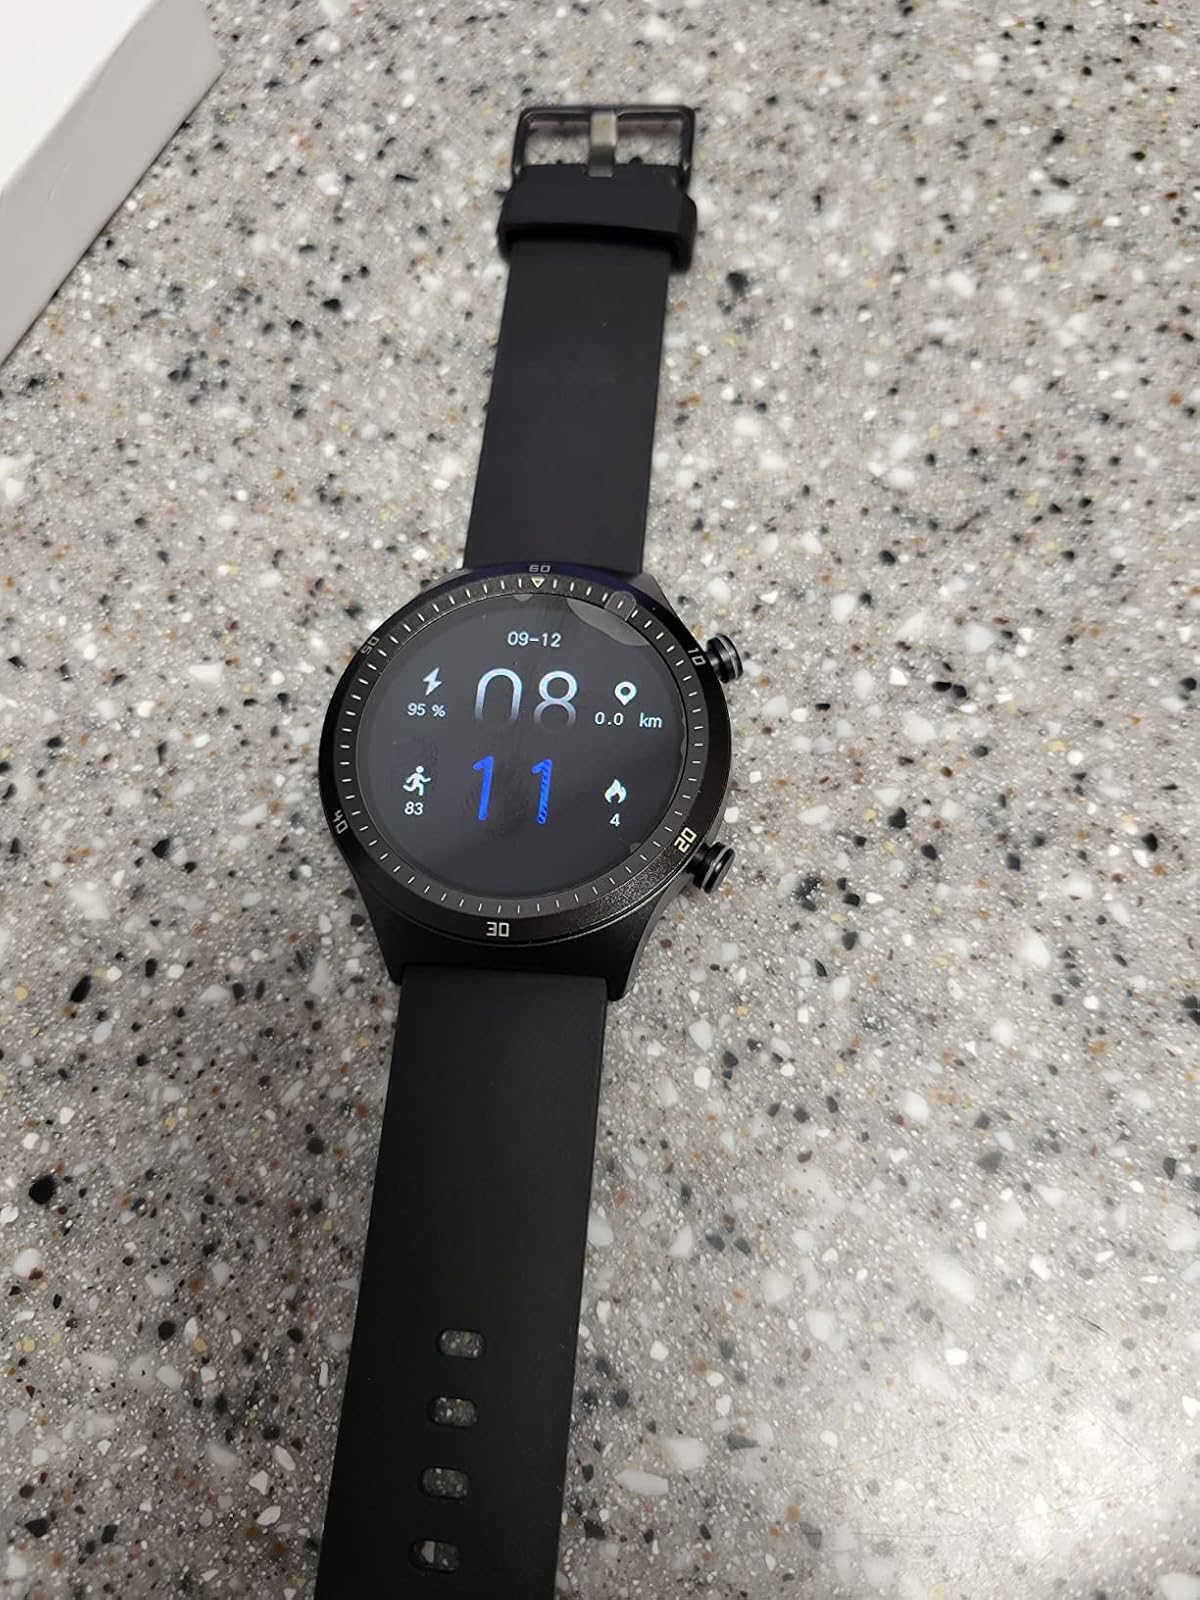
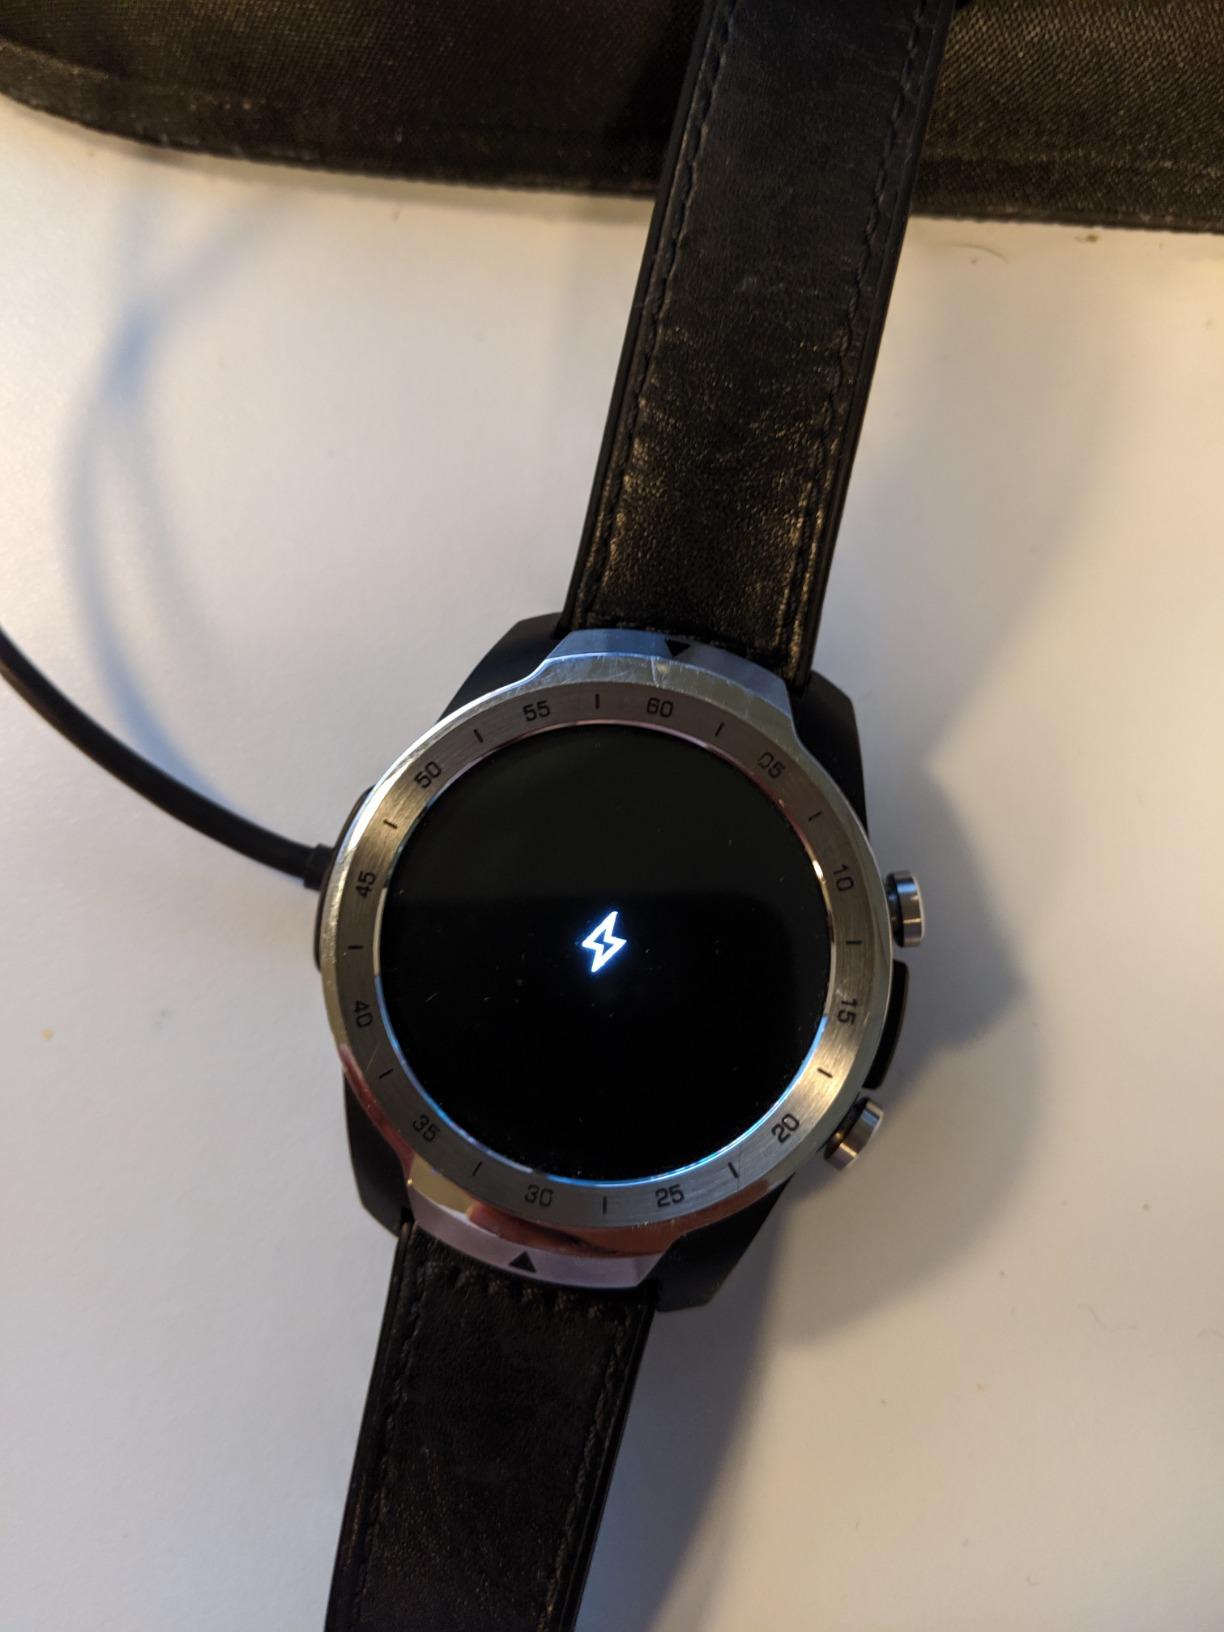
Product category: smartwatch
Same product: no